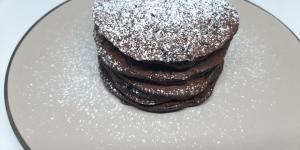
pancakes de chocolate